Boost (film)

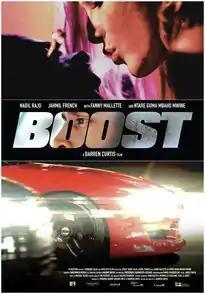

Boost is a 2016 Canadian drama film written and directed by Darren Curtis.